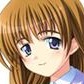
Portrait style: Anime Portrait